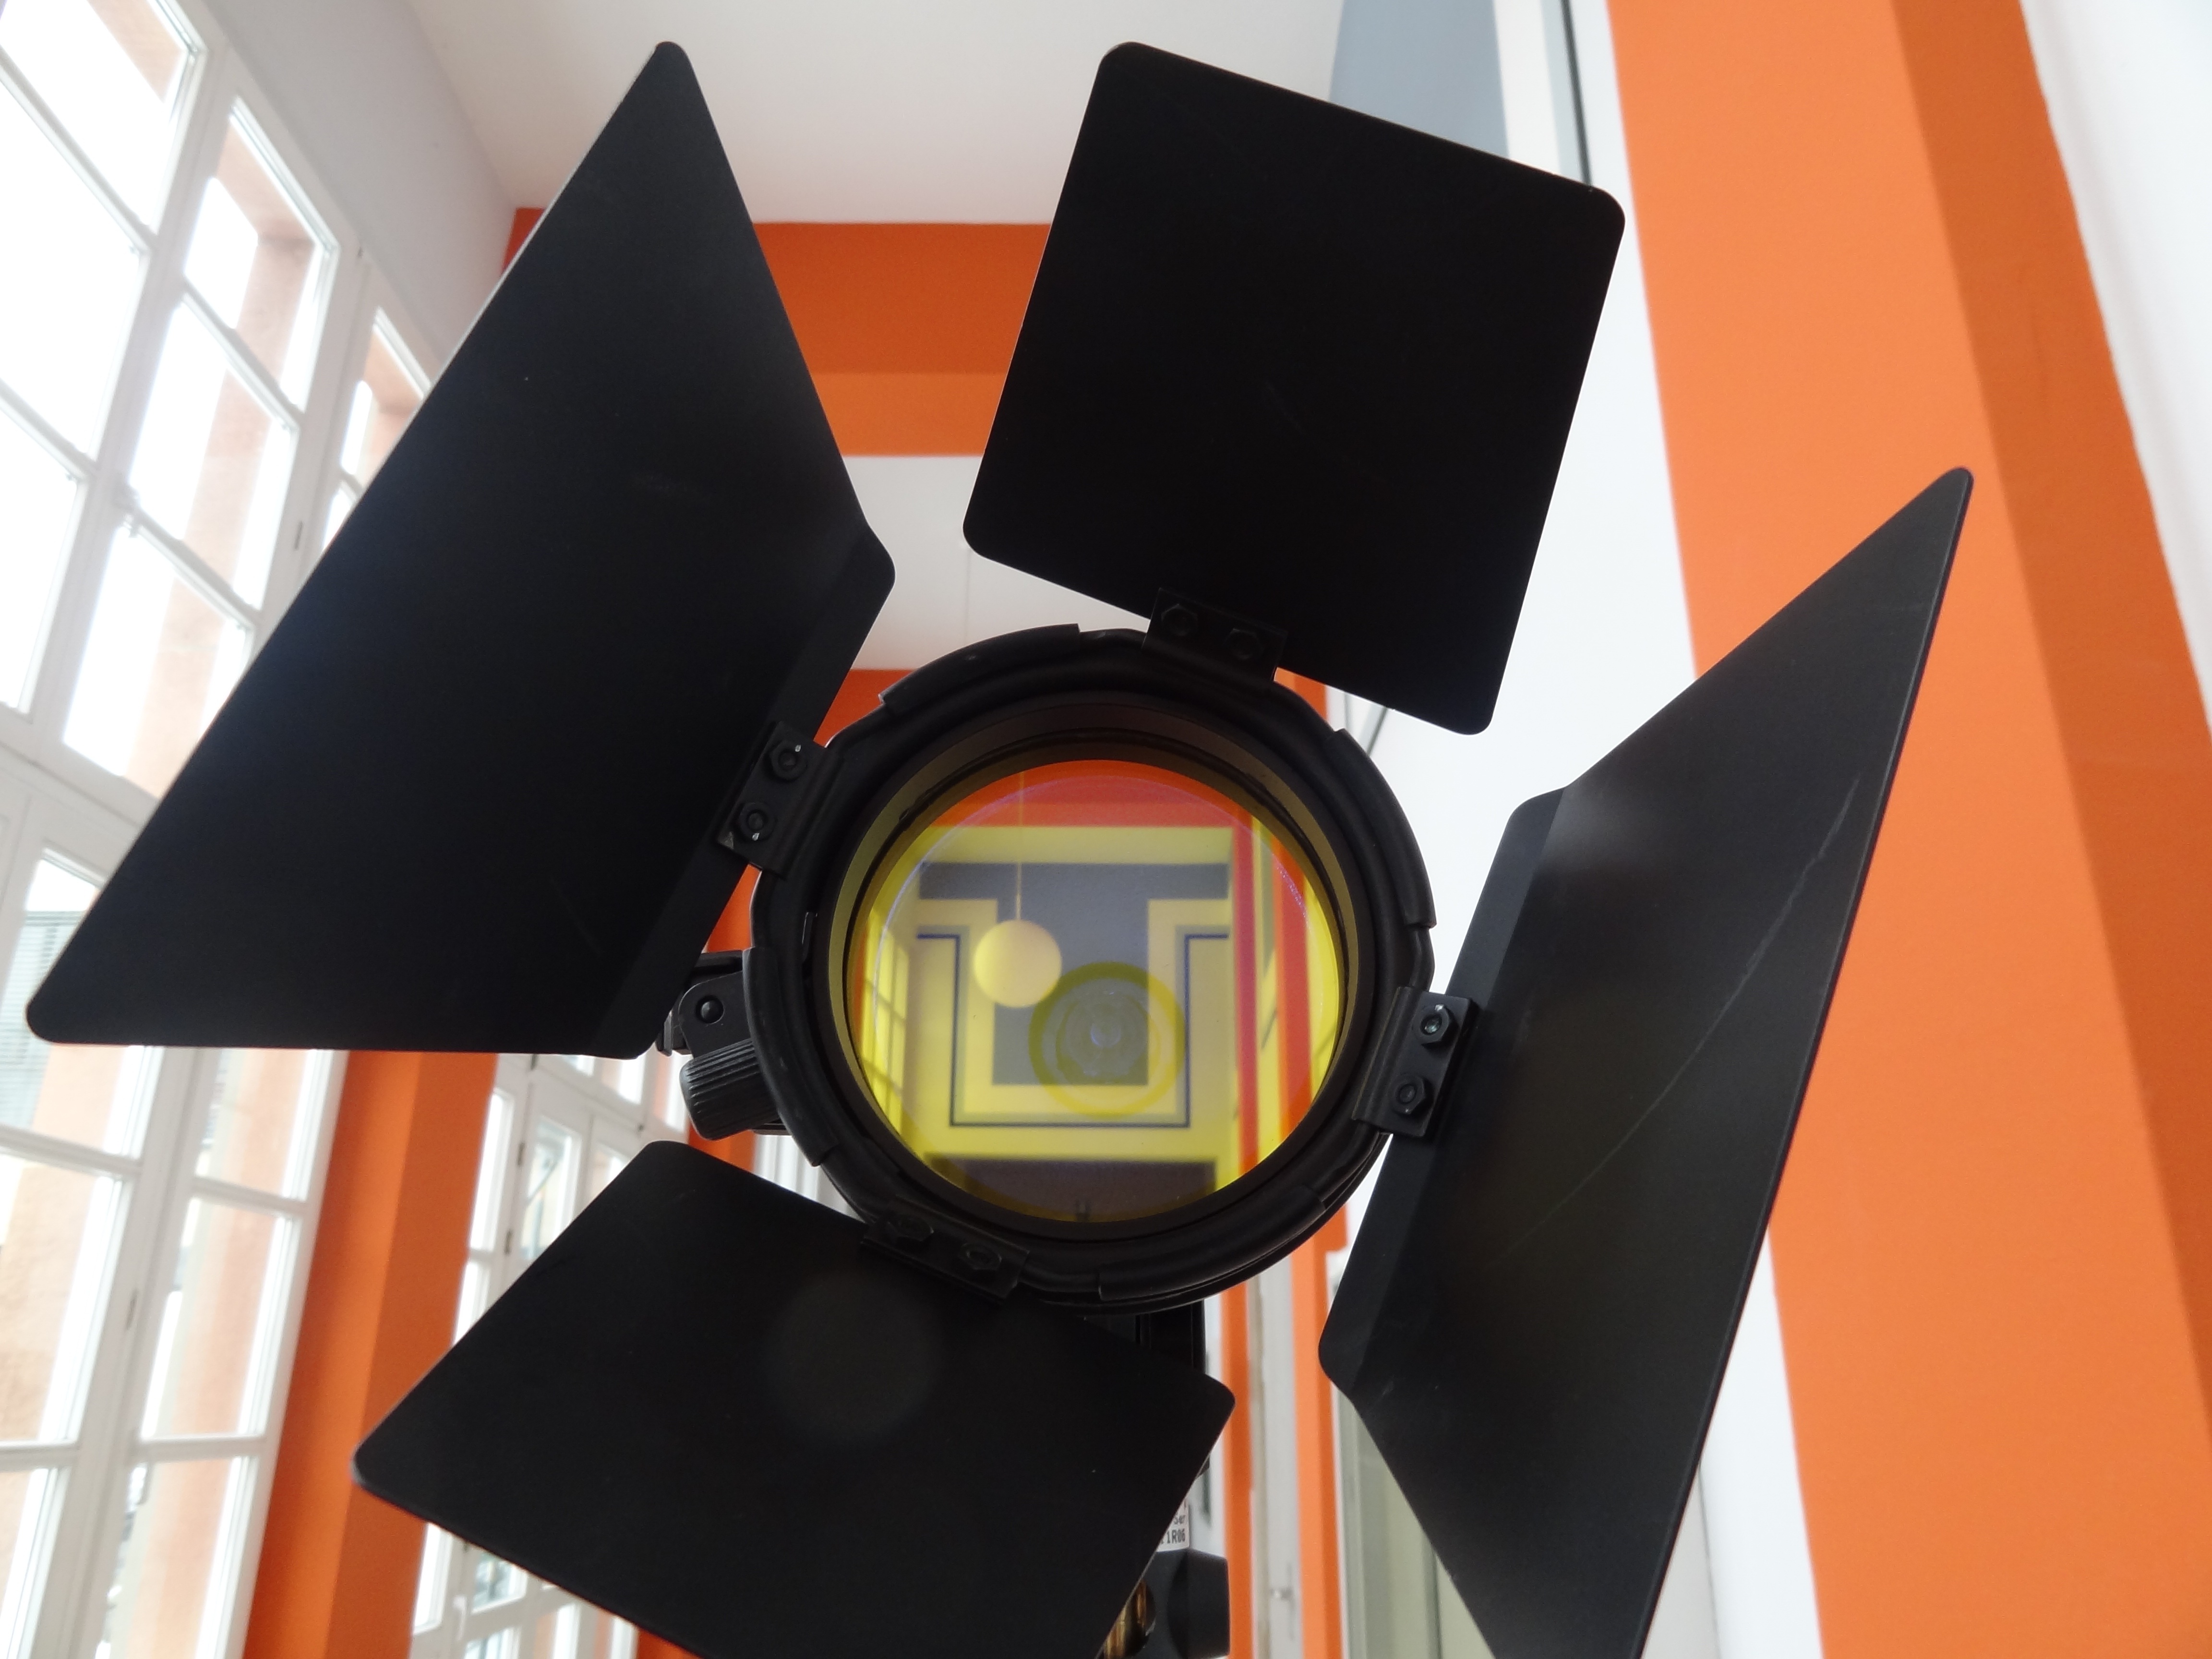
light, lamp, lighting, brand, product, design, spot